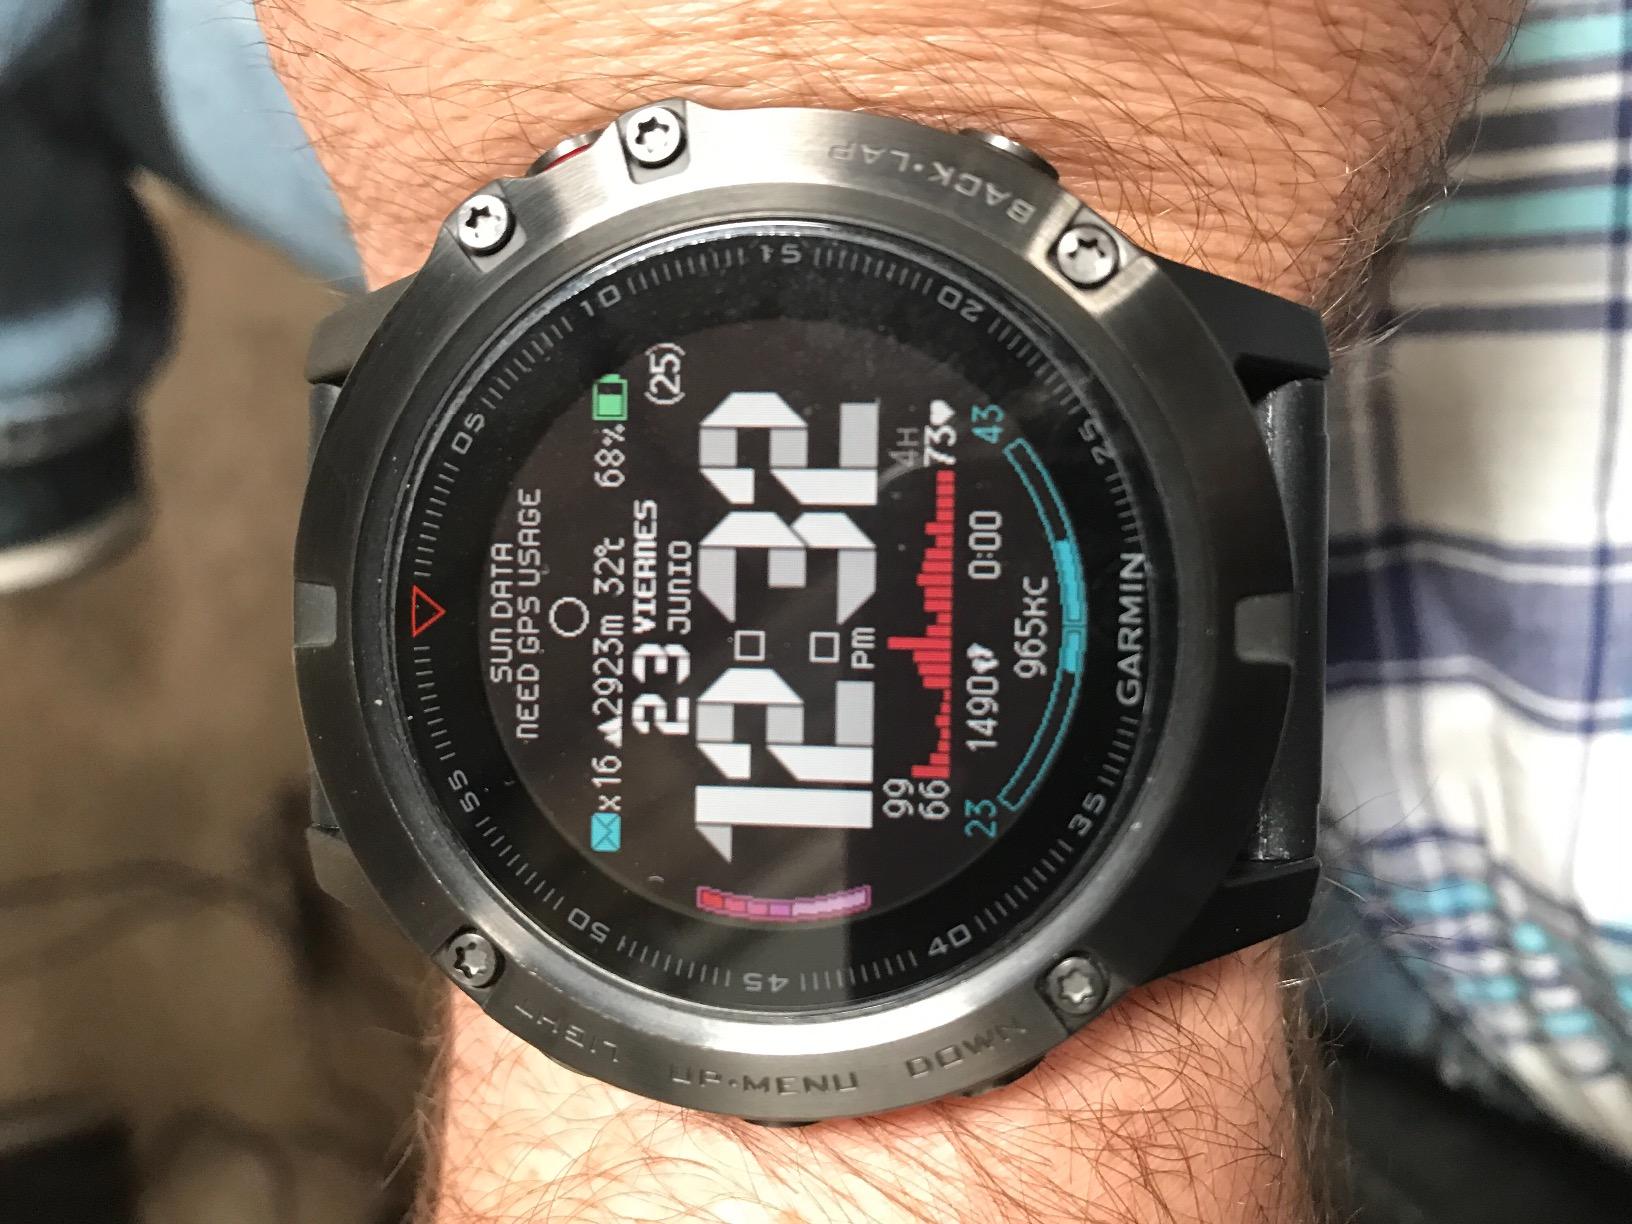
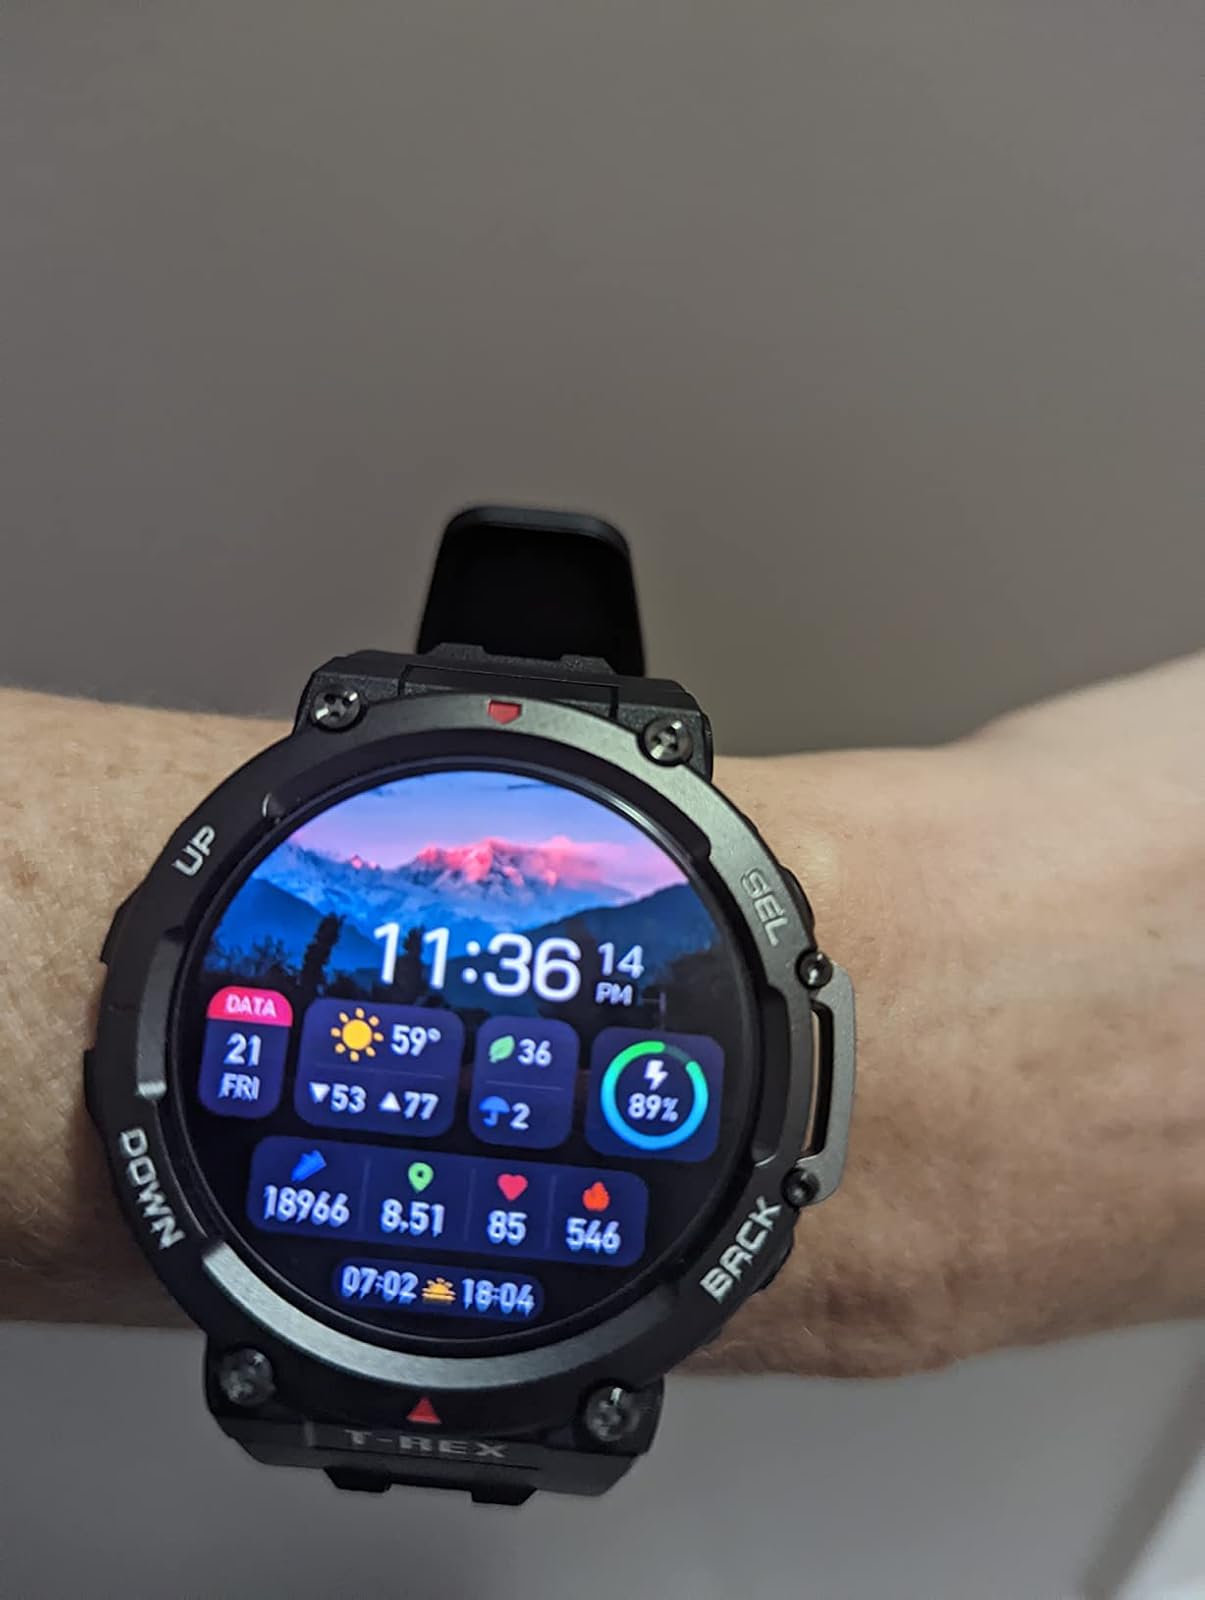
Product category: smartwatch
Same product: no